Apollo 11

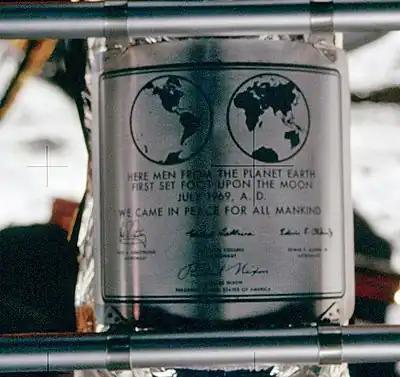
The plaque left on the ladder of "Eagle"

During the mission, the cause was diagnosed as the rendezvous radar switch being in the wrong position, causing the computer to process data from both the rendezvous and landing radars at the same time. Software engineer Don Eyles concluded in a 2005 Guidance and Control Conference paper that the problem was due to a hardware design bug previously seen during testing of the first uncrewed LM in Apollo 5. Having the rendezvous radar on (so it was warmed up in case of an emergency landing abort) should have been irrelevant to the computer, but an electrical phasing mismatch between two parts of the rendezvous radar system could cause the stationary antenna to appear to the computer as dithering back and forth between two positions, depending upon how the hardware randomly powered up. The extra spurious cycle stealing, as the rendezvous radar updated an involuntary counter, caused the computer alarms.